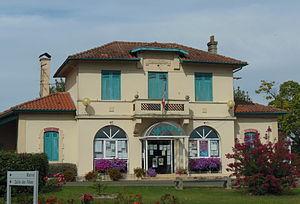
Mairie de Saint-Gor, dans le département français des Landes
Saint-Gor est une commune du Sud-Ouest de la France, située dans le département des Landes.